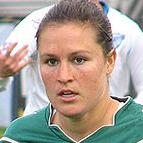
Age: 25